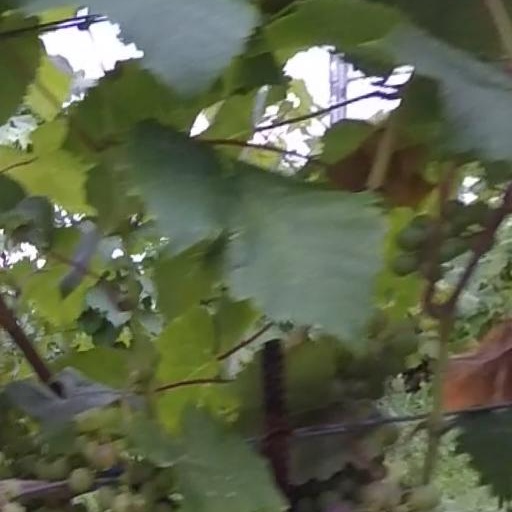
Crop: grape